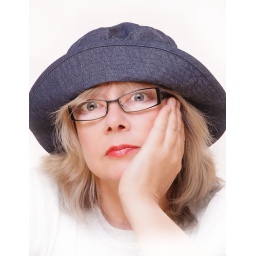
Jane in a blue hat